Old St. Paul's (novel)

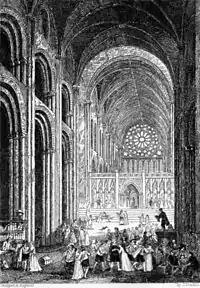
John Franklin's illustration of Paul's walk for "Old St. Paul's"

Old St. Paul's, also titled Old Saint Paul's: A Tale of the Plague and the Fire, is a novel by William Harrison Ainsworth serially published in 1841. It is a historical romance that describes the events of the Great Plague of London and the Great Fire of London. It was the basis for the 1914 silent film "Old St. Paul's".